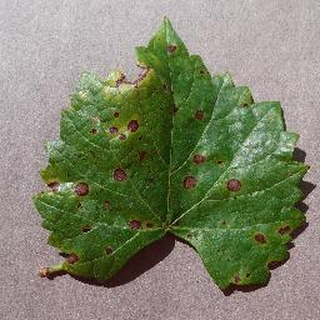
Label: grape_black_rot